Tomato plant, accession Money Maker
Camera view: horizontal (90 deg, fisheye); turntable rotation: 180 degrees
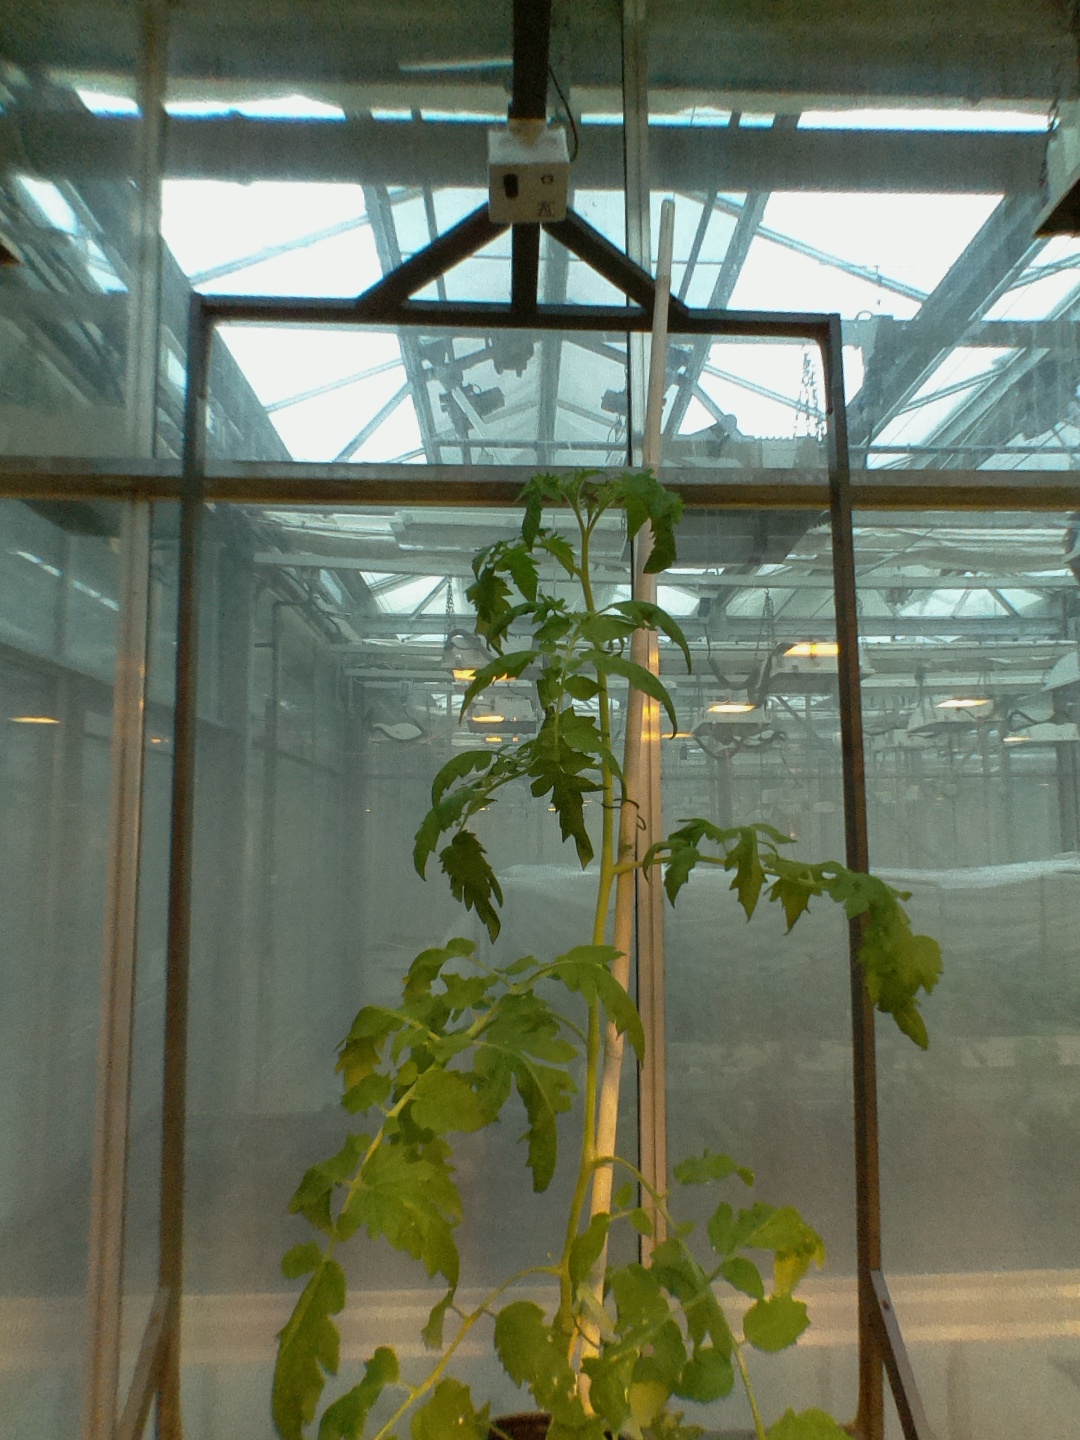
BBCH growth stage 61: 10%-20% of flowers open